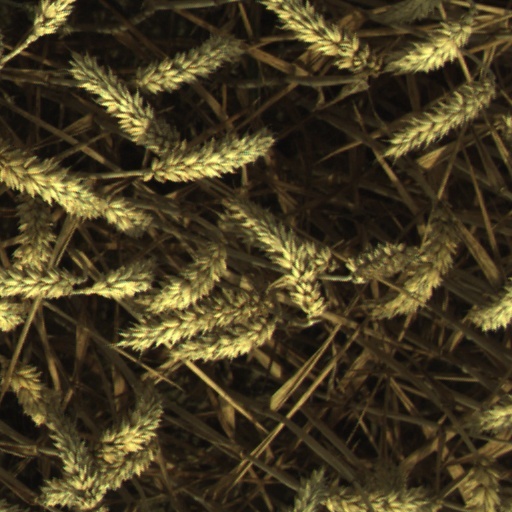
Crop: wheat